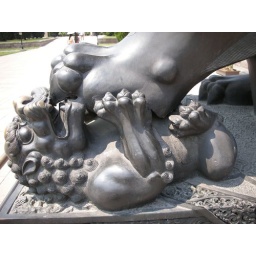
Doors are guarded by 2 statues: Female dragon on left, with child under paw; male on right, with ball under paw.